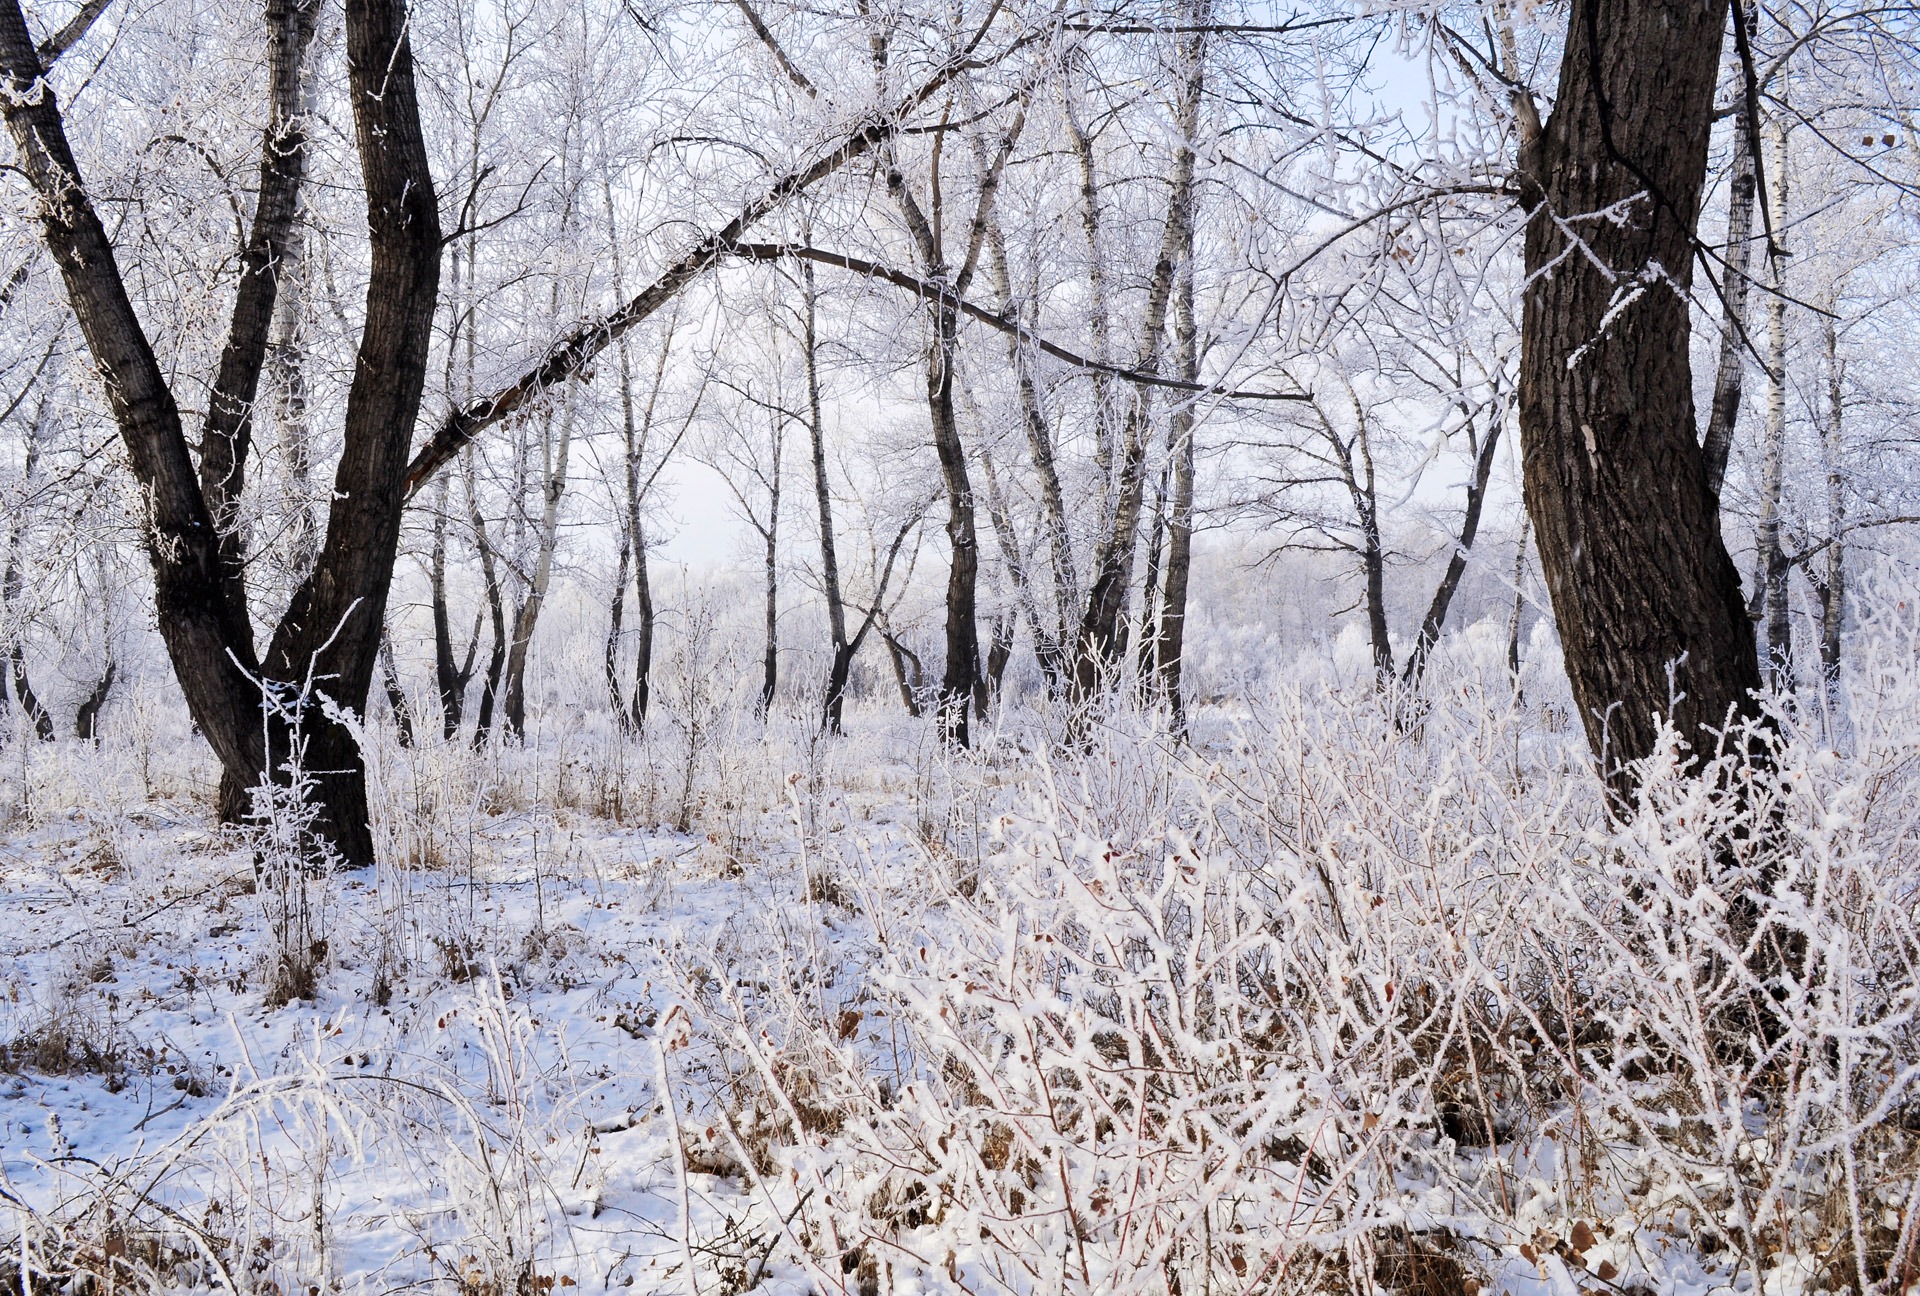
landscape, tree, nature, forest, branch, snow, winter, plant, frost, ice, autumn, weather, season, trees, branches, woodland, freezing, natural environment, woody plant, snow banks